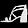
Label: Sandal